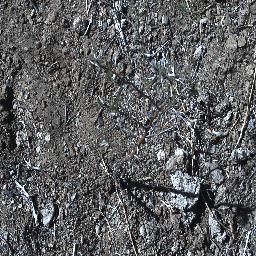
Label: prickly_acacia